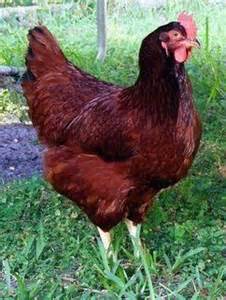
Label: chicken